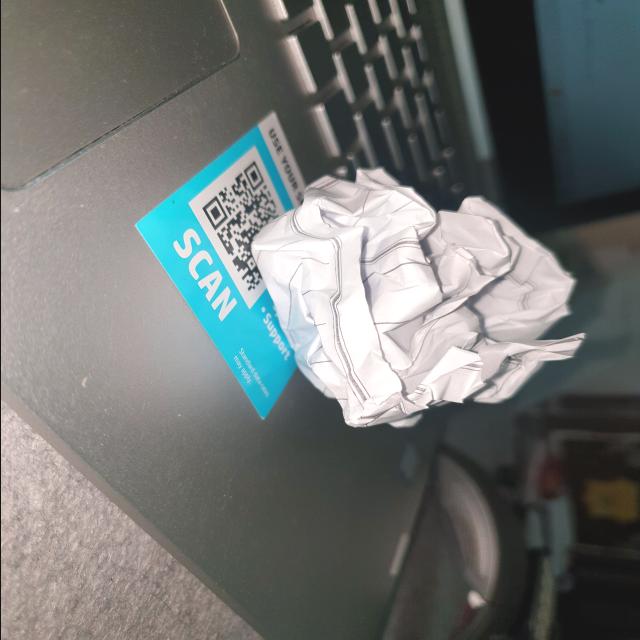
Label: tissues